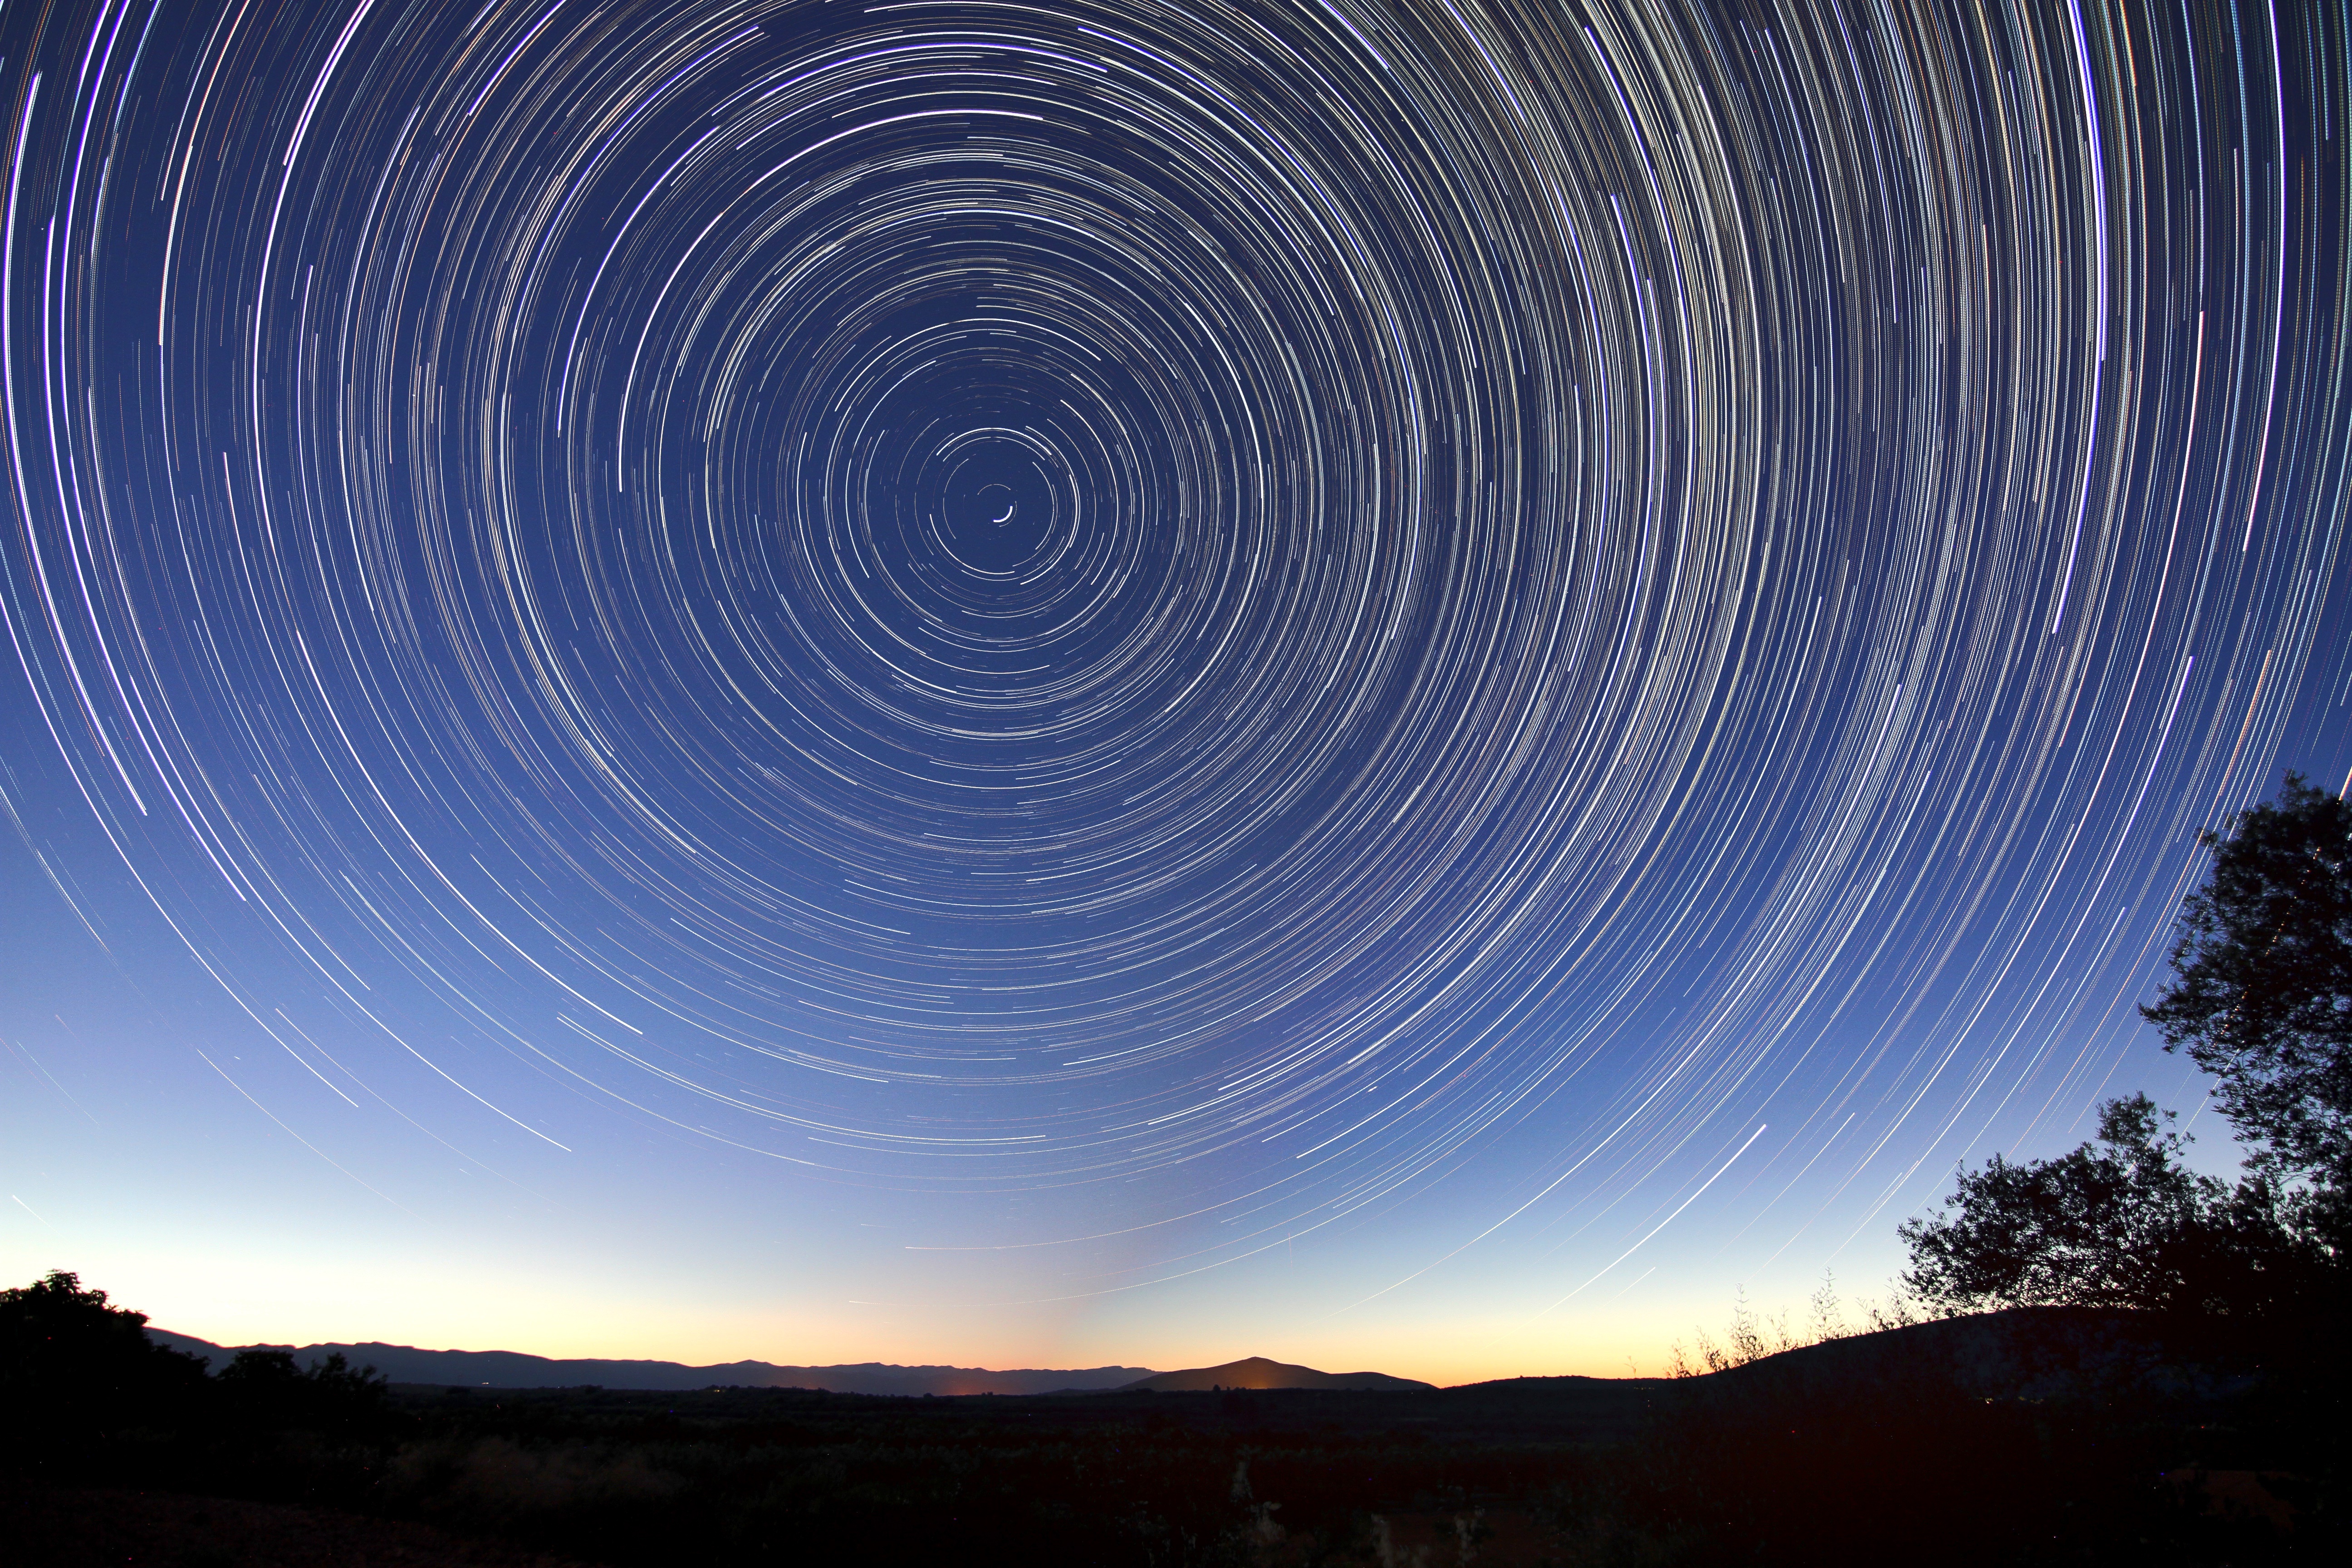
nature, light, cloud, sky, night, sunlight, star, cosmos, atmosphere, motion, reflection, space, long exposure, sparkle, starry, astronomy, universe, rotation, astrophotography, effect, trails, physics, cosmic, starlight, astronomical object, star trails, sciene